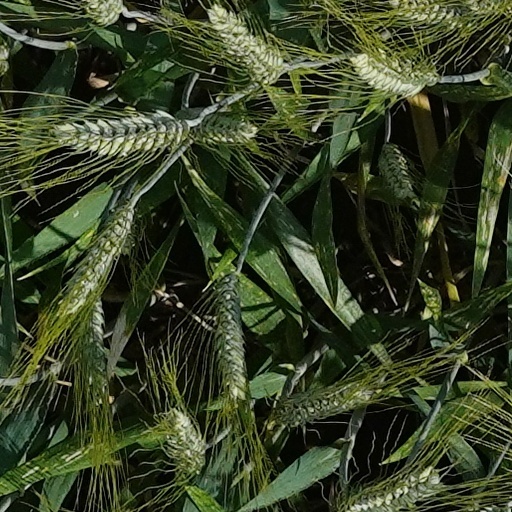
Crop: wheat